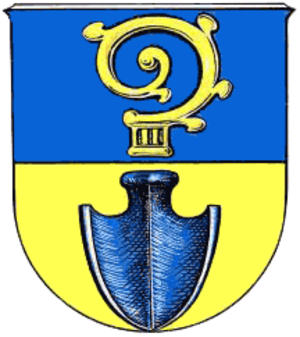
Am Ohmberg est une commune allemande située dans l'arrondissement d'Eichsfeld en Thuringe. La commune est née le 1ᵉʳ décembre 2010 de la fusion des anciennes communes de Bischofferode, Großbodungen et Neustatdt.
Bischofferode est une ancienne commune allemande de la région de Eichsfeld qui depuis le 1 décembre 2010 fait partie de la commune Am Ohmberg.